Project HOPE

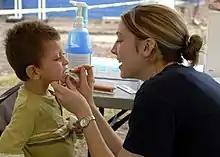
Project HOPE member gives a Salvadoran boy a fluoride treatment at the Canton la Sunza school, 2008

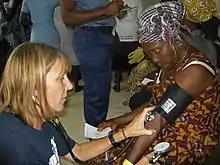
A volunteer nurse from Project Hope checks a patient's vitals in Ghana, 2012

Project HOPE (Health Opportunities for People Everywhere) is an international global health and humanitarian aid non-governmental organization founded in the United States in 1958. Project HOPE operates in five primary areas: disasters and health crises, infectious diseases, non-communicable diseases, maternal, neonatal, and child health, and health policy. The organization has been led by President and CEO Rabih Torbay since 2019.